Cuban dissident movement

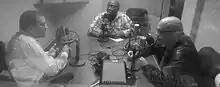
Antonio Rodiles, Jorge Luis García Pérez and Orlando Gutierrez-Boronat in 2017

The paper "Can Cuba Change?" in the National Endowment for Democracy's "Journal of Democracy" states that about nine-tenths of the populace forms an economically and politically oppressed underclass and "Using the principles of democracy and human rights to unite and mobilize this vast, dispossessed majority in the face of a highly repressive regime is the key to peaceful change". Working people are a critical source of discontent. The only legal trade union is controlled by the government and strikes are banned. Afro-Cuban dissidents have also risen, fueled by racism in Cuba.